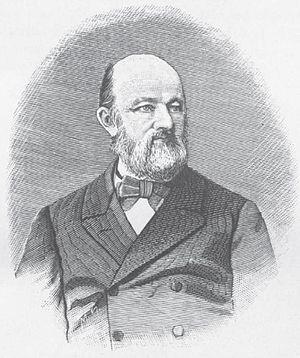
Johann Friedrich Julius Schmidt était un astronome, sélénographe et géophysicien allemand.